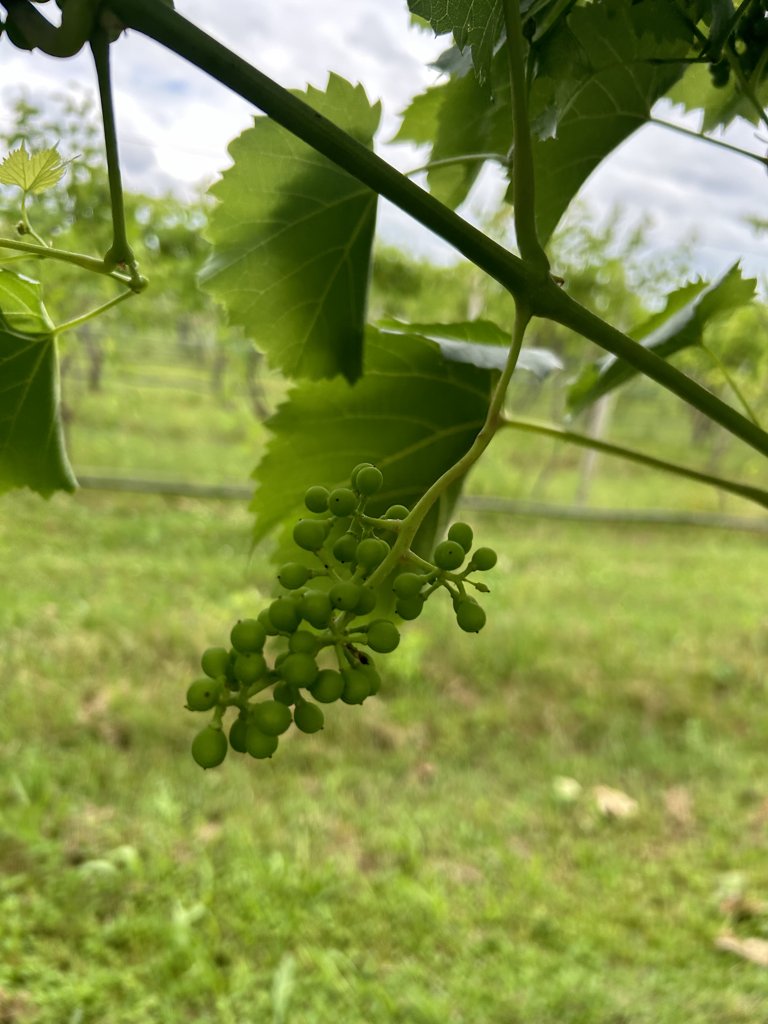
Berries visible: 48
Grape clusters: 1